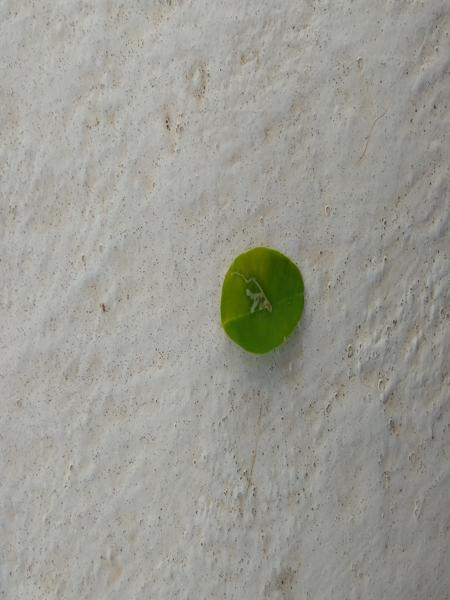
Plant: Drumstick